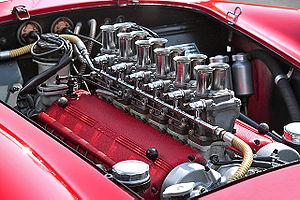
Les Ferrari 250 sont une série emblématique d'automobiles de course et de Grand Tourisme produites par le constructeur italien Ferrari du début des années 1950 au milieu des années 1960. Cette appellation fait directement référence à leur inhabituelle mais « prodigieuse mécanique » pour l'époque, un moteur V12 « Colombo » — du nom de son concepteur Gioacchino Colombo — d'une cylindrée unitaire de 250 cm³.
Le terme « moteur à combustion et explosion » désigne tout type de moteur à combustion interne à pistons alternatifs ou rotatifs, Diesel ou à allumage commandé dans lesquels les gaz brûlent avec un front de flamme dont la vitesse est, normalement, inférieure à celle du son.
La Ferrari 250 Testa Rossa est une automobile de course développée par le constructeur italien Ferrari. Réalisée par la Carrozzeria Scaglietti, elle domine le sport automobile grâce à son moteur V12 « Colombo » en remportant notamment les 24 Heures du Mans en 1958, 1960 et 1961.